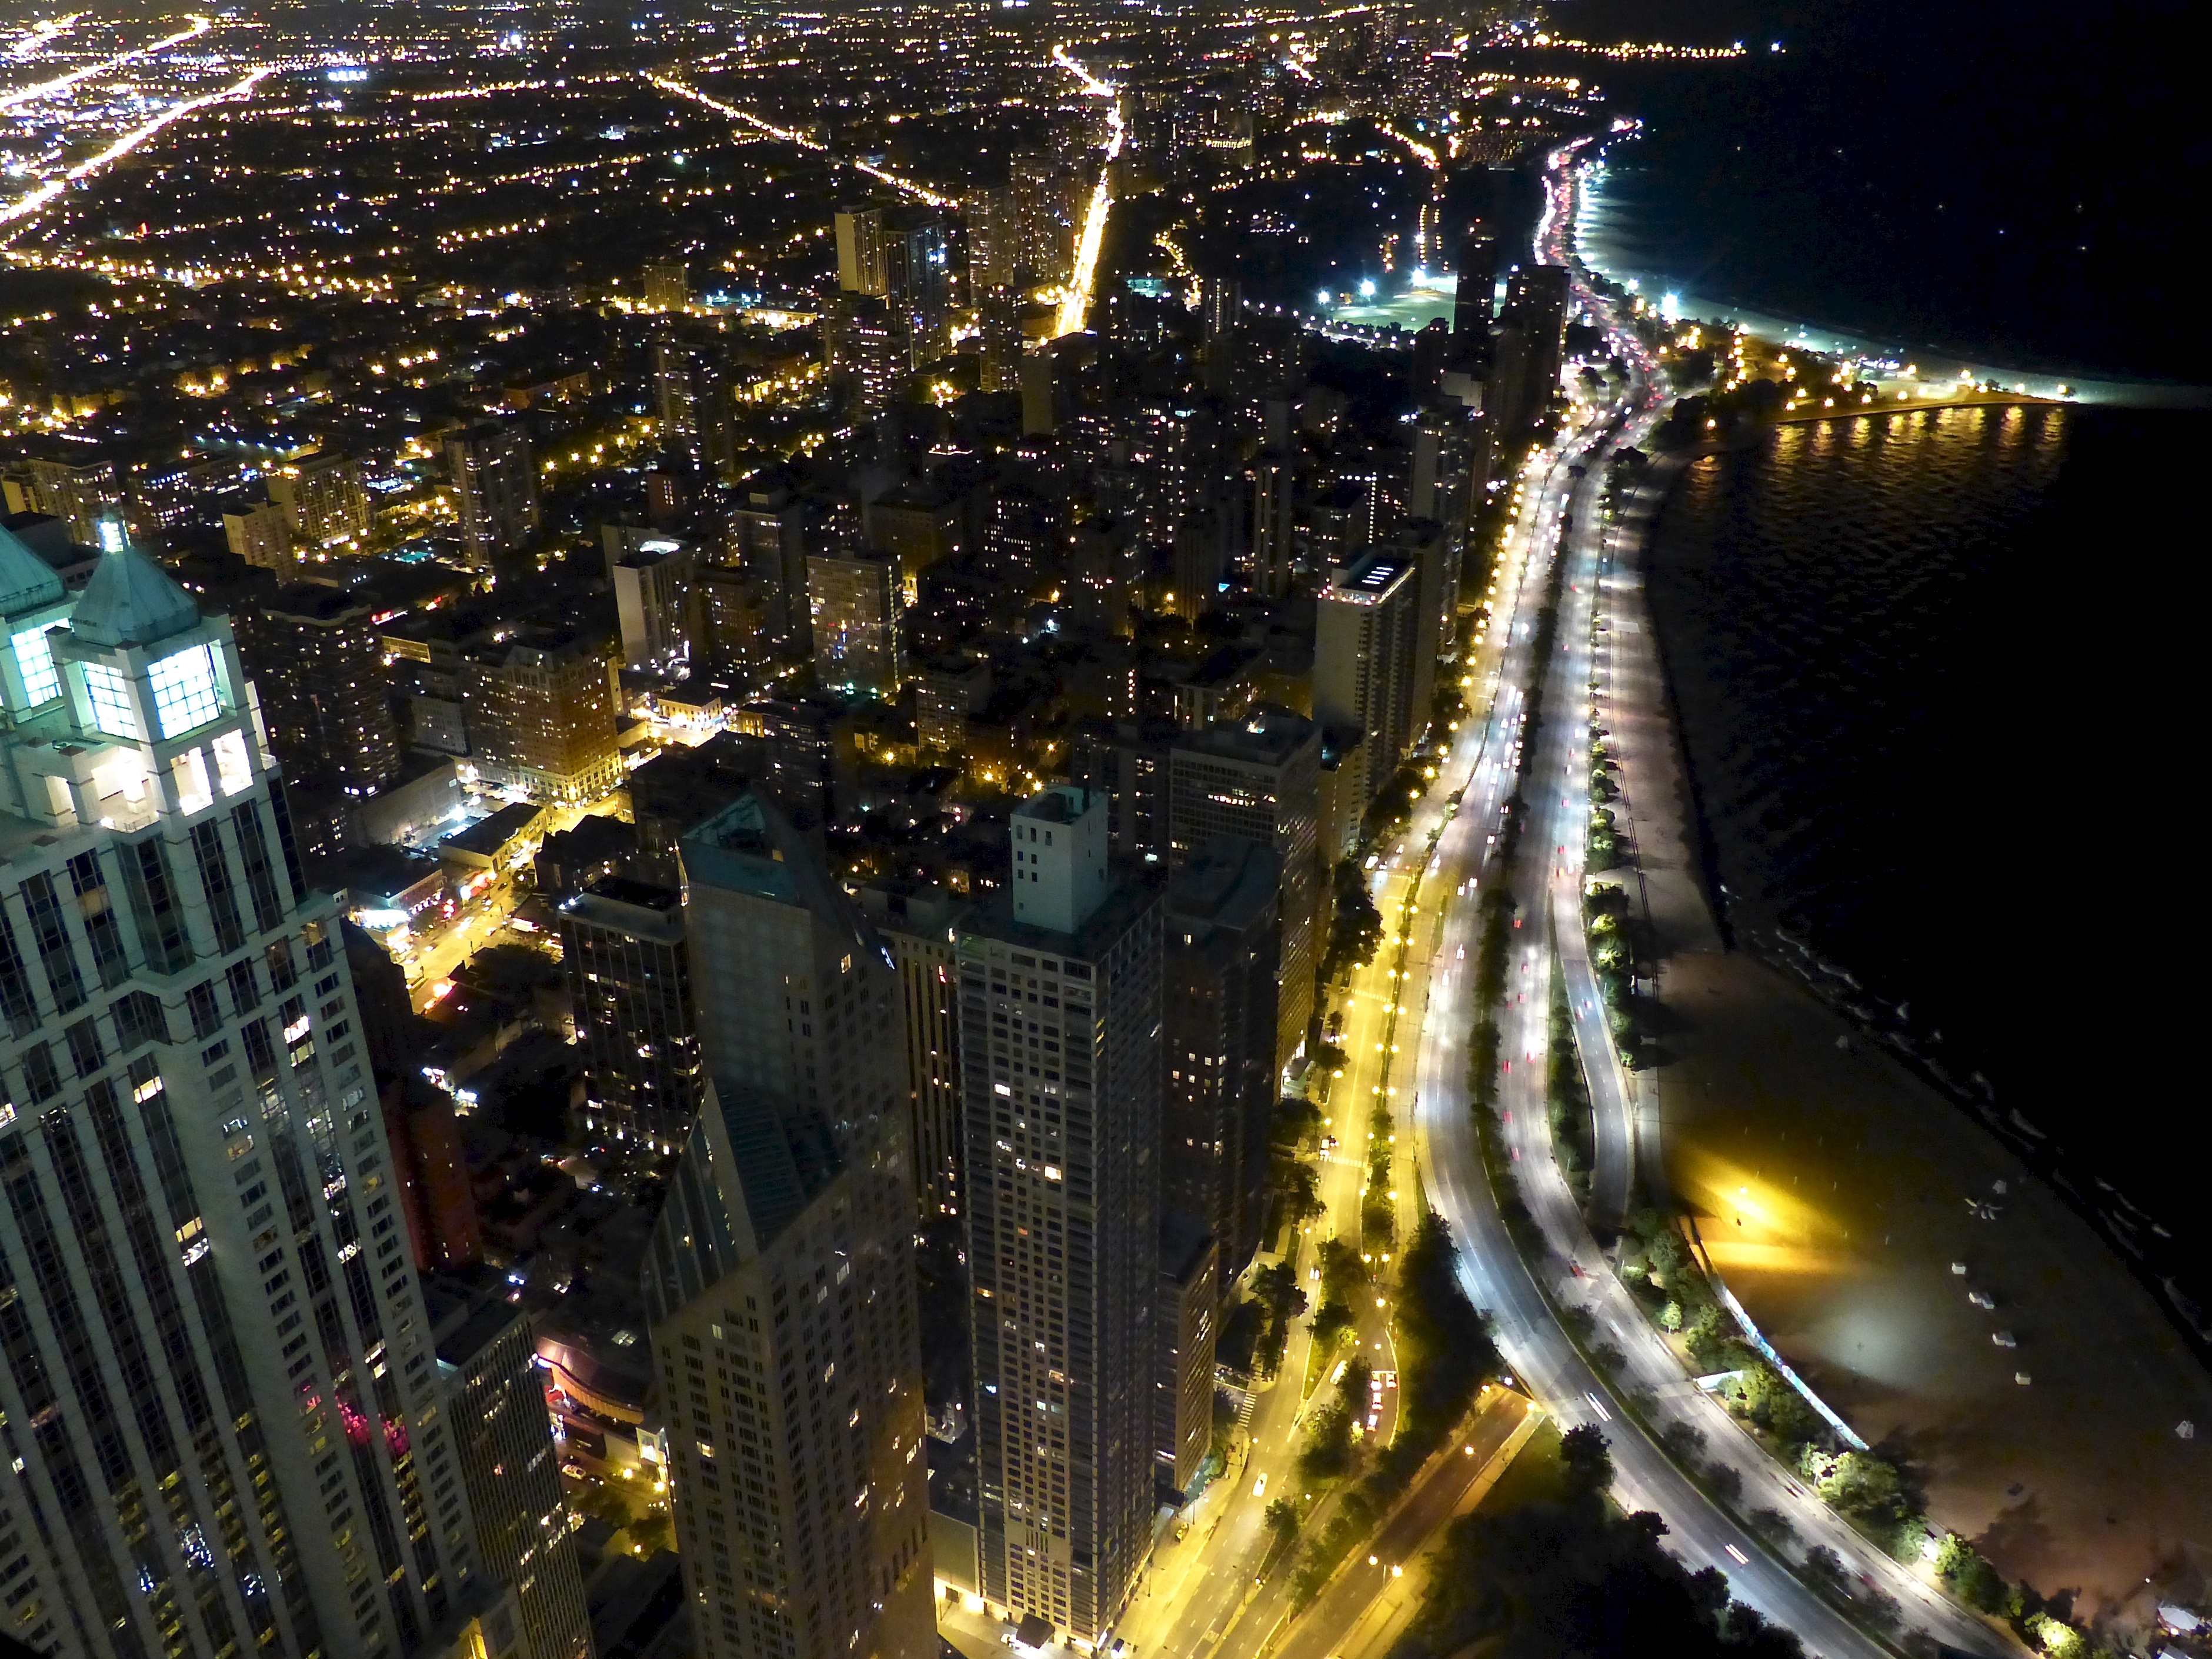
beach, coast, skyline, night, building, city, skyscraper, cityscape, downtown, travel, shoreline, reflection, usa, landmark, chicago, stadium, lights, illinois, johnhancock, lakeshoredrive, oakstreet, fromabove, fromtheair, goldcoast, metropolis, aerial photography, urban area, human settlement, metropolitan area